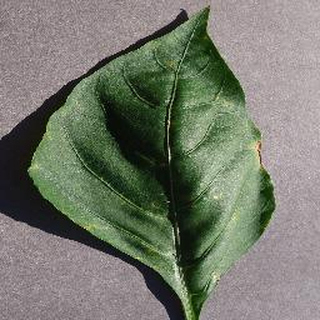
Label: bell_pepper_bacterial_spot